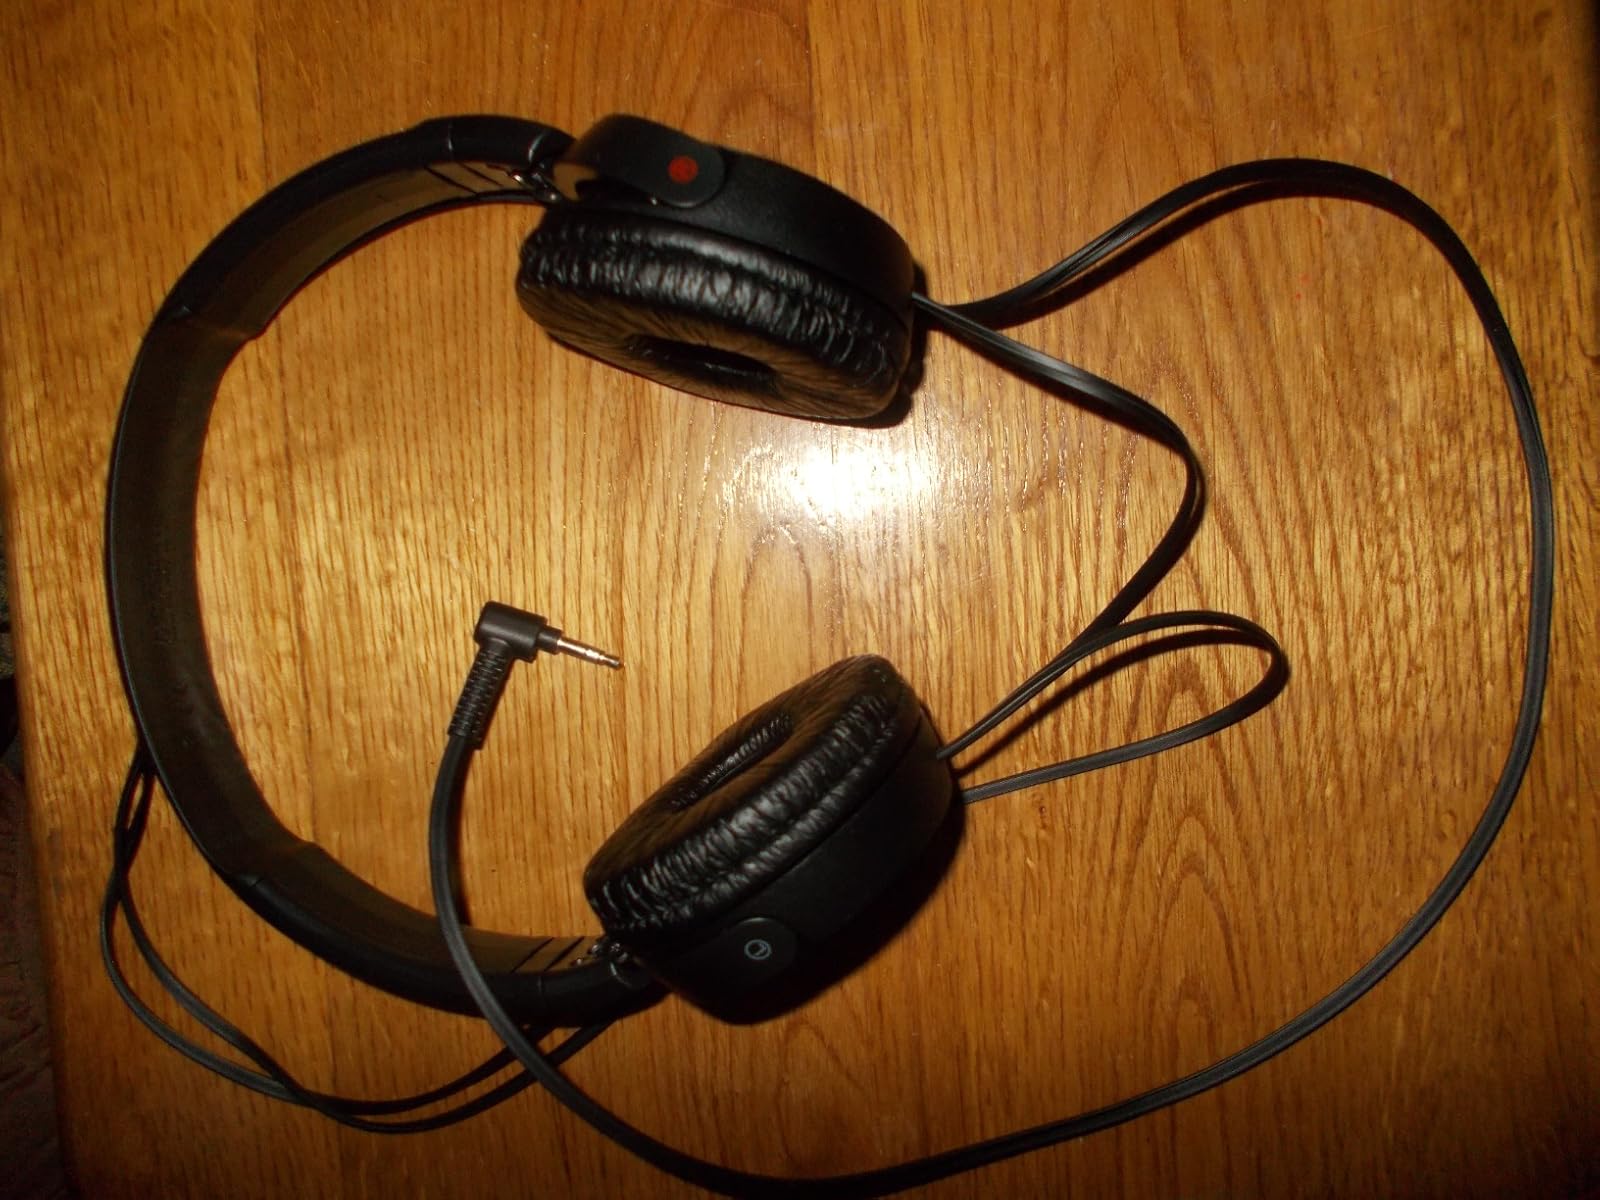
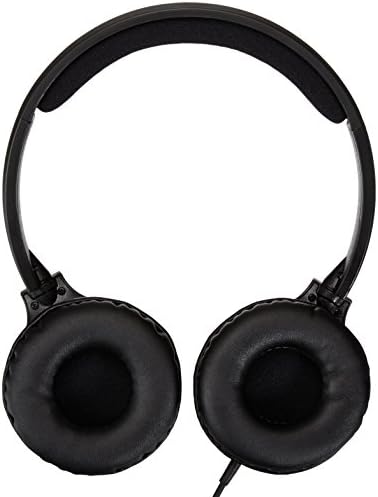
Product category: headphones
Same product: no